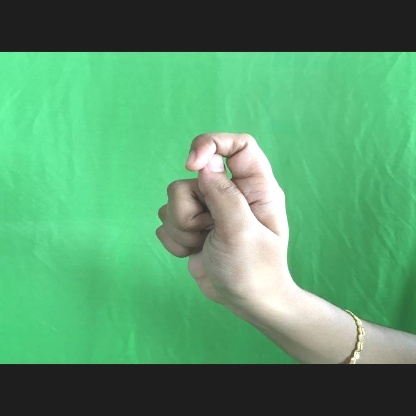
Mudra: Kapith